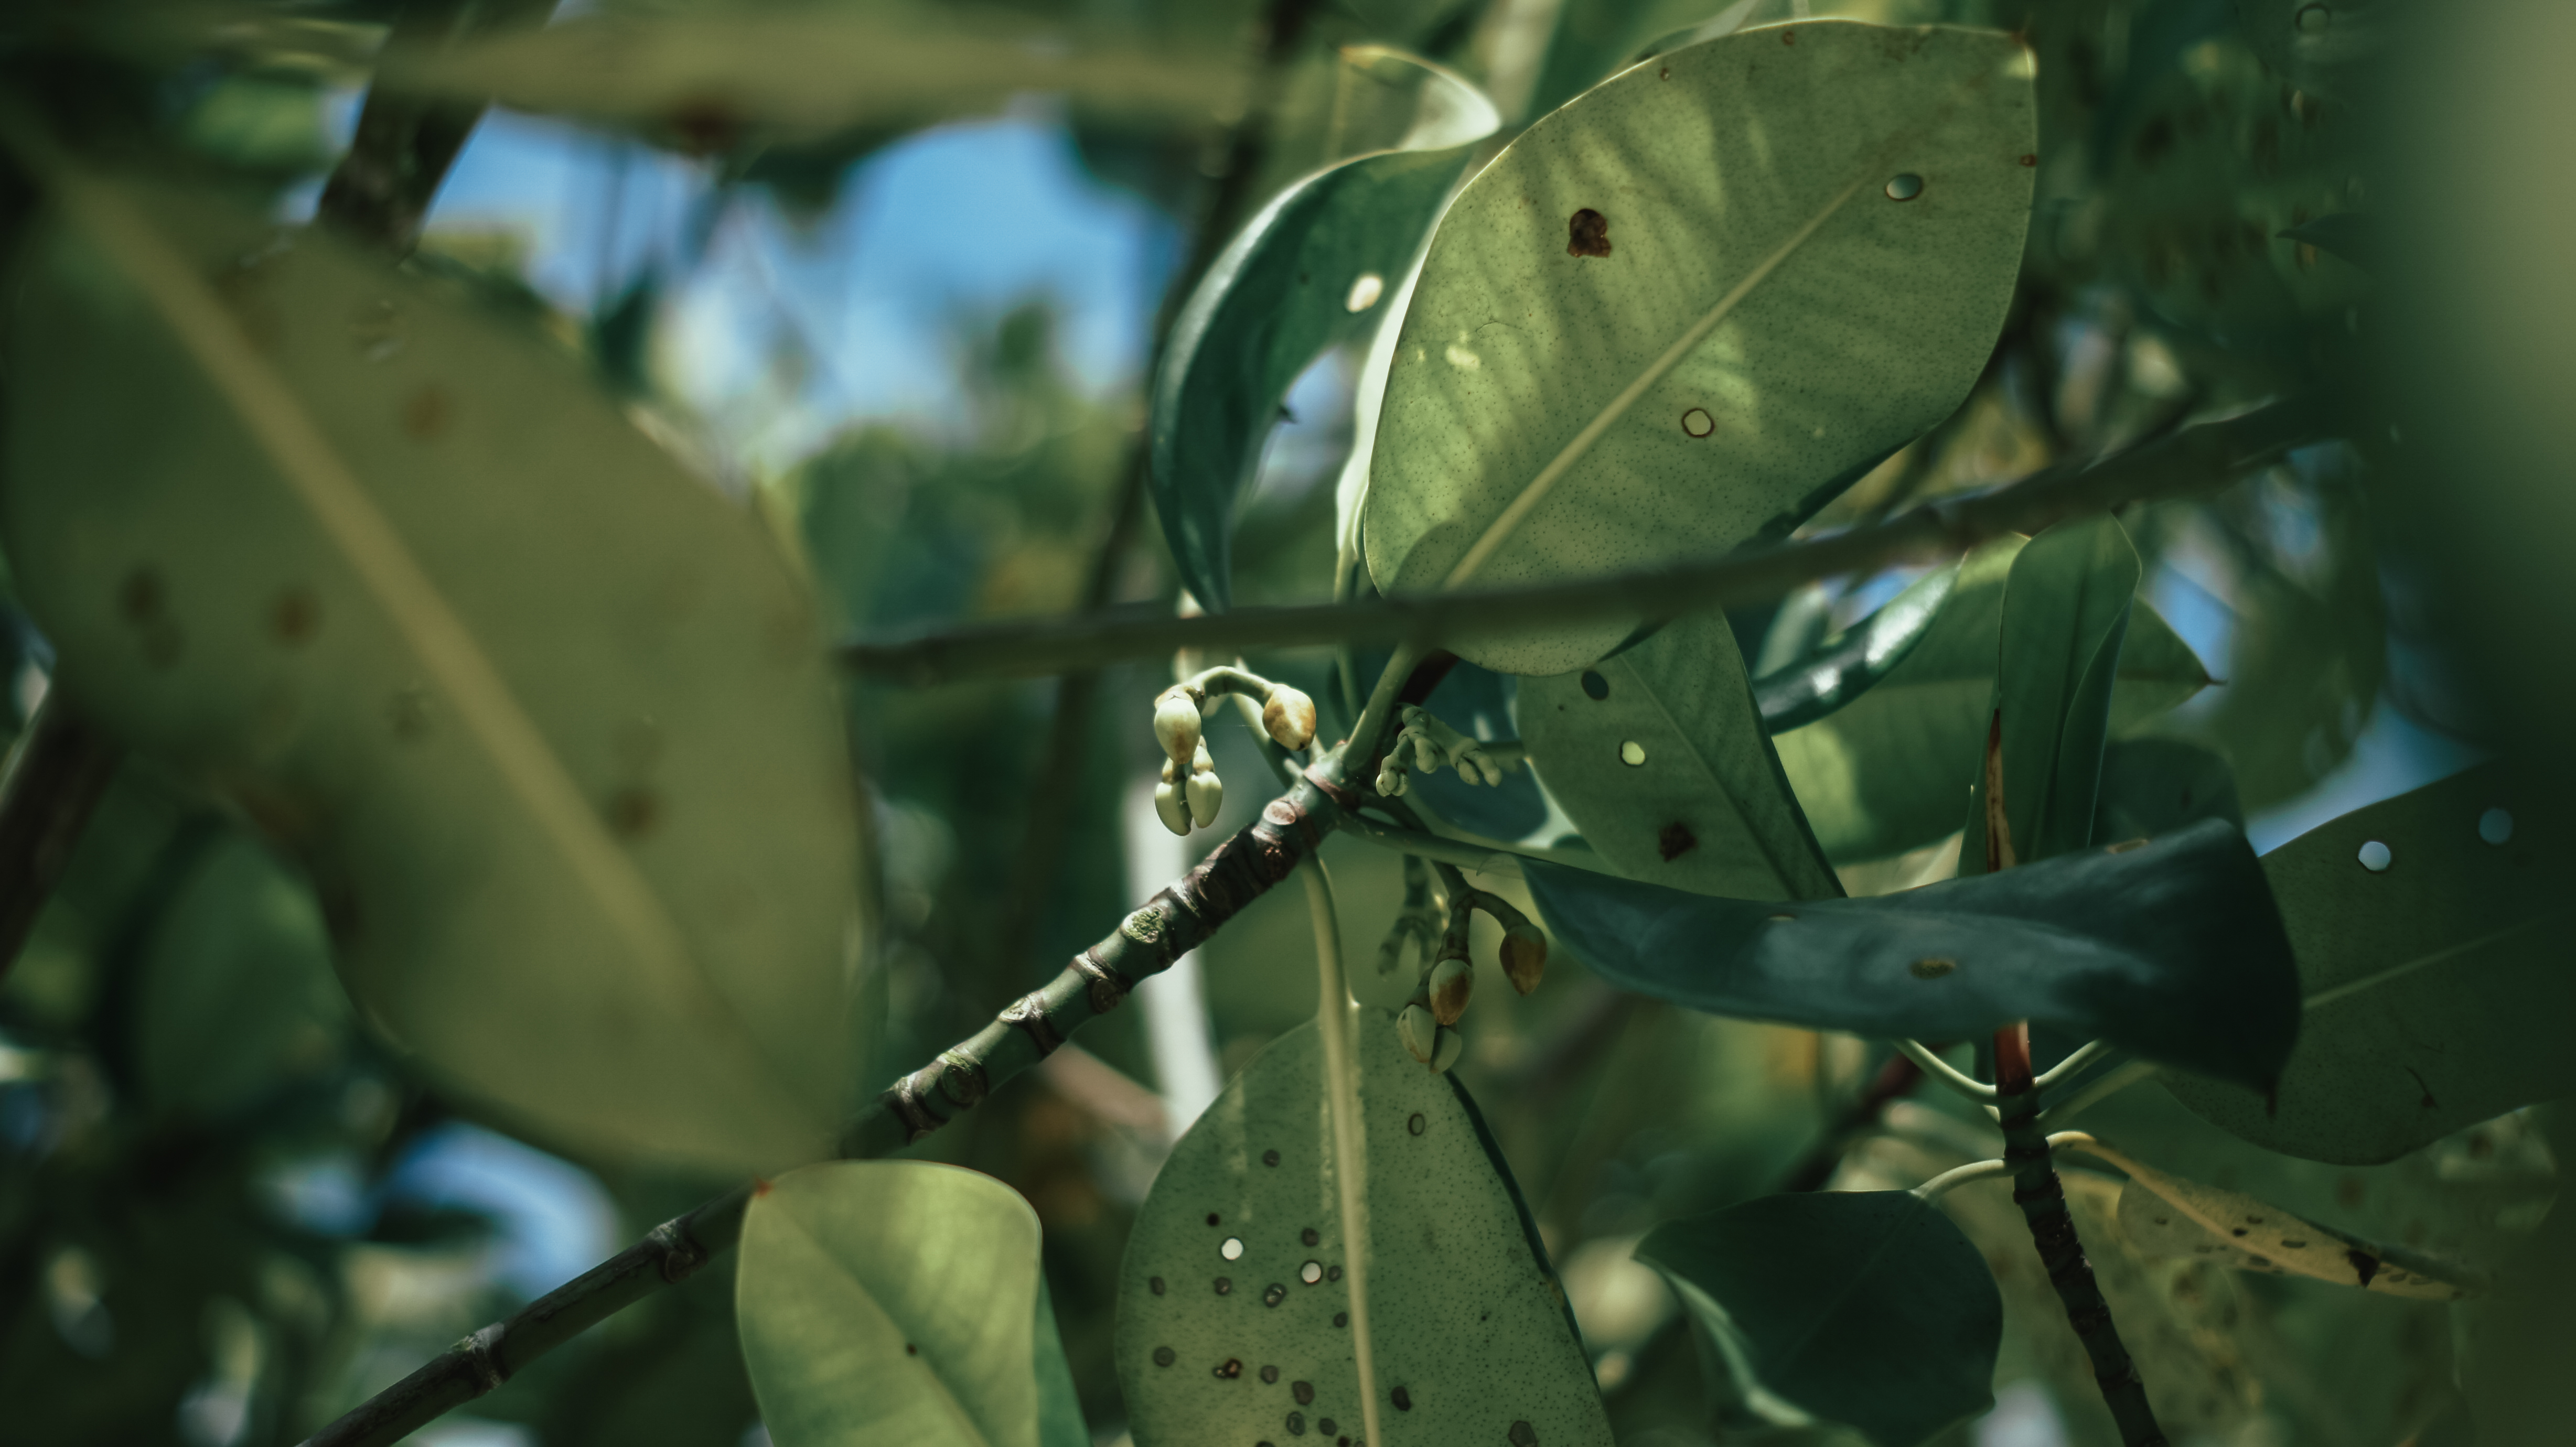
beautiful, fine, leaf, nature, green, plant, vegetation, flora, branch, water, tree, organism, plant stem, moisture